Anastasia Vyaltseva

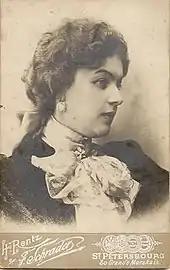
Vyaltseva in 1903

According to Richard Stites, Vyaltseva "recapitulated the style of her art in a private life of extravagant love affairs, conspicuous consumption, lavish spending, and heavy drinking that shortened her life." None of this is corroborated by the Russian sources, which give the picture of a self-controlled, well-organized person who loathed any kind of excess. Caring a lot for the quality of her voice which she trained diligently for years on a daily basis, the singer avoided alcohol and was strict with her diet.